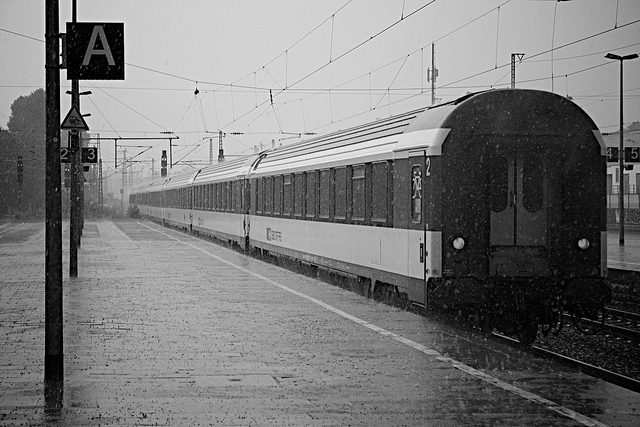
a black and white photo of a train on a track

A train traveling down tracks next to a loading platform.

a vintage photo of a train riding down the tracks

There is a train on the tracks sitting in the rain.

A train on a rail line on a rainy day